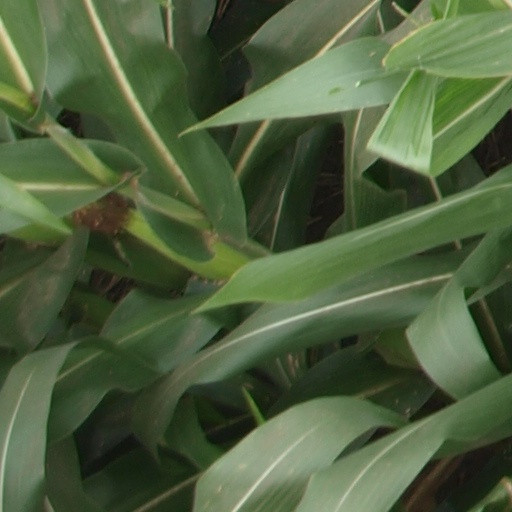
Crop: maize; corn